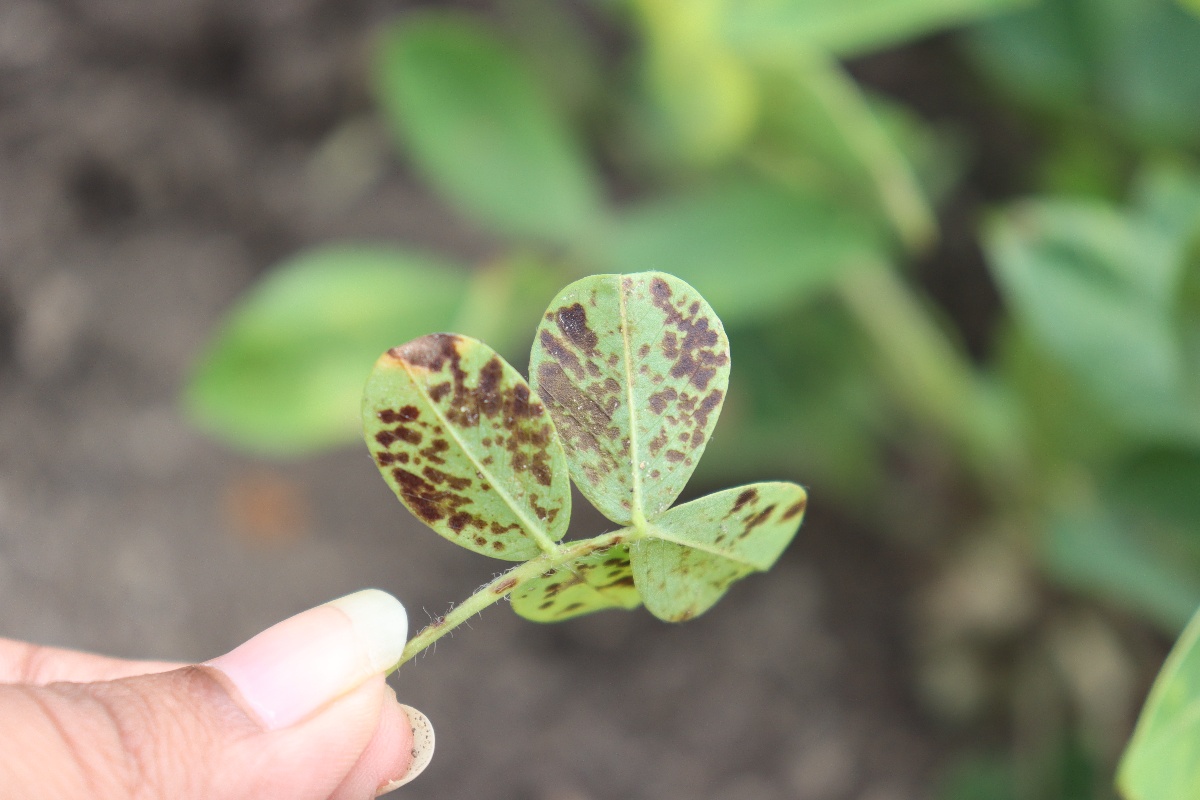
Label: rust